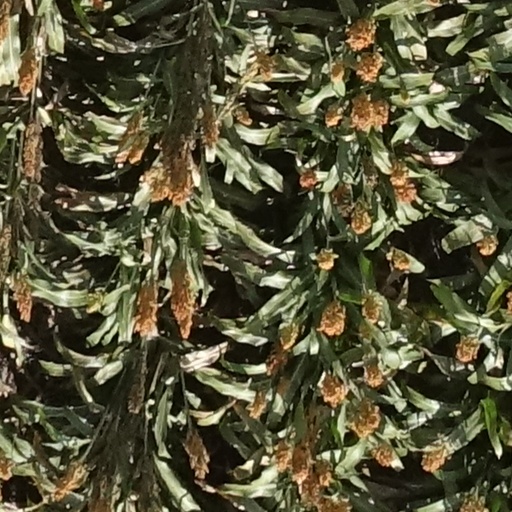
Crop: sorghum